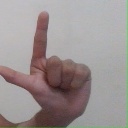
अक्षर: ल